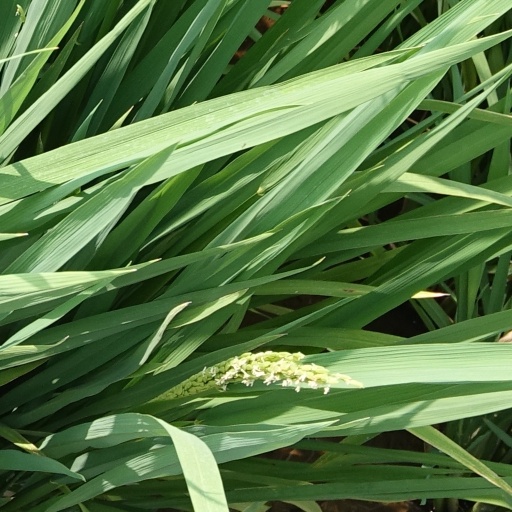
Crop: rice